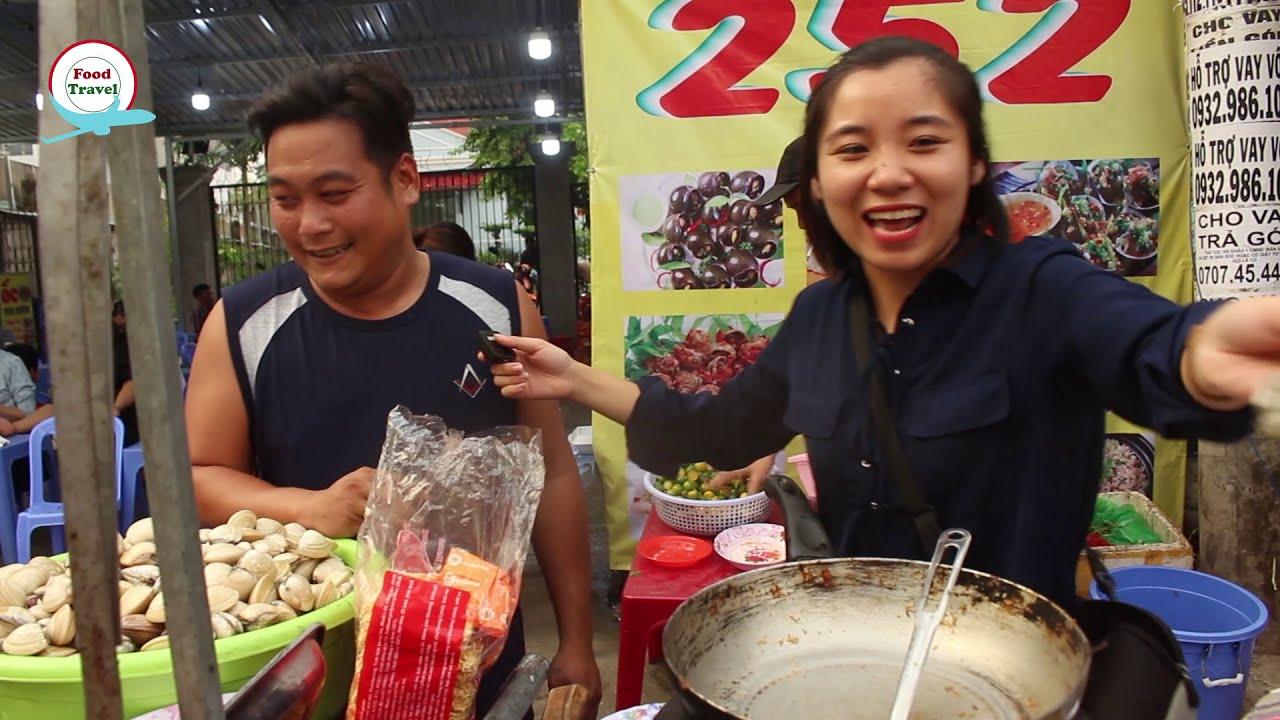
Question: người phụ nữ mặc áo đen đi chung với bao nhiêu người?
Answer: một người